Unforgiven (2018 film)

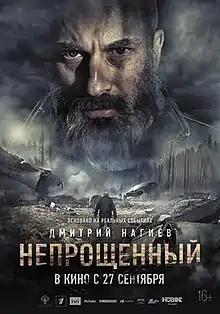
Poster

Unforgiven is a Russian biographical drama film directed by Sarik Andreasyan with Dmitry Nagiyev starring as Vitaly Kaloyev. It was released on September 27, 2018.